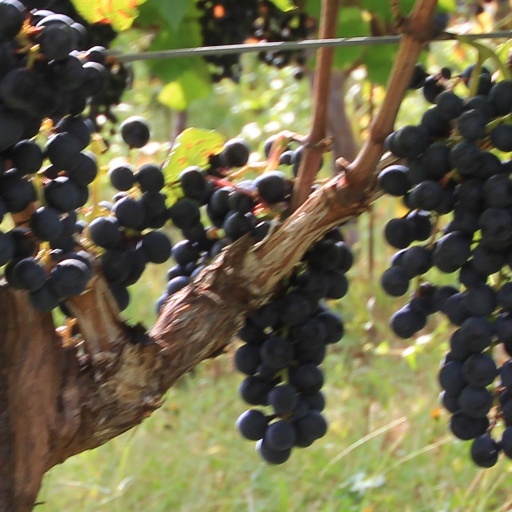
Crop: grape